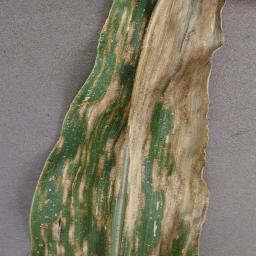
Label: Corn___Cercospora_leaf_spot Gray_leaf_spot